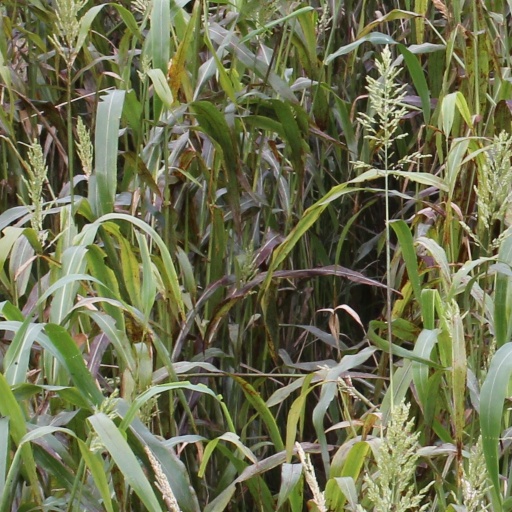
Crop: sorghum